Lappeenranta

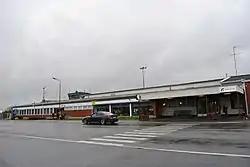
The Lappeenranta Airport terminal

SaiPa is an ice hockey team playing in the highest level in Finland, SM-liiga. SaiPa was fourth in the national Ice hockey league in the season of 2013–2014. 2014 IIHF Ice Hockey U18 World Championship - Tournament was played Kisapuisto Ice Hall, Lappeenranta & Imatra Ice Hall during 17–27 April 2014. United States won the tournament, Czech Republic was second and Canada was the third.